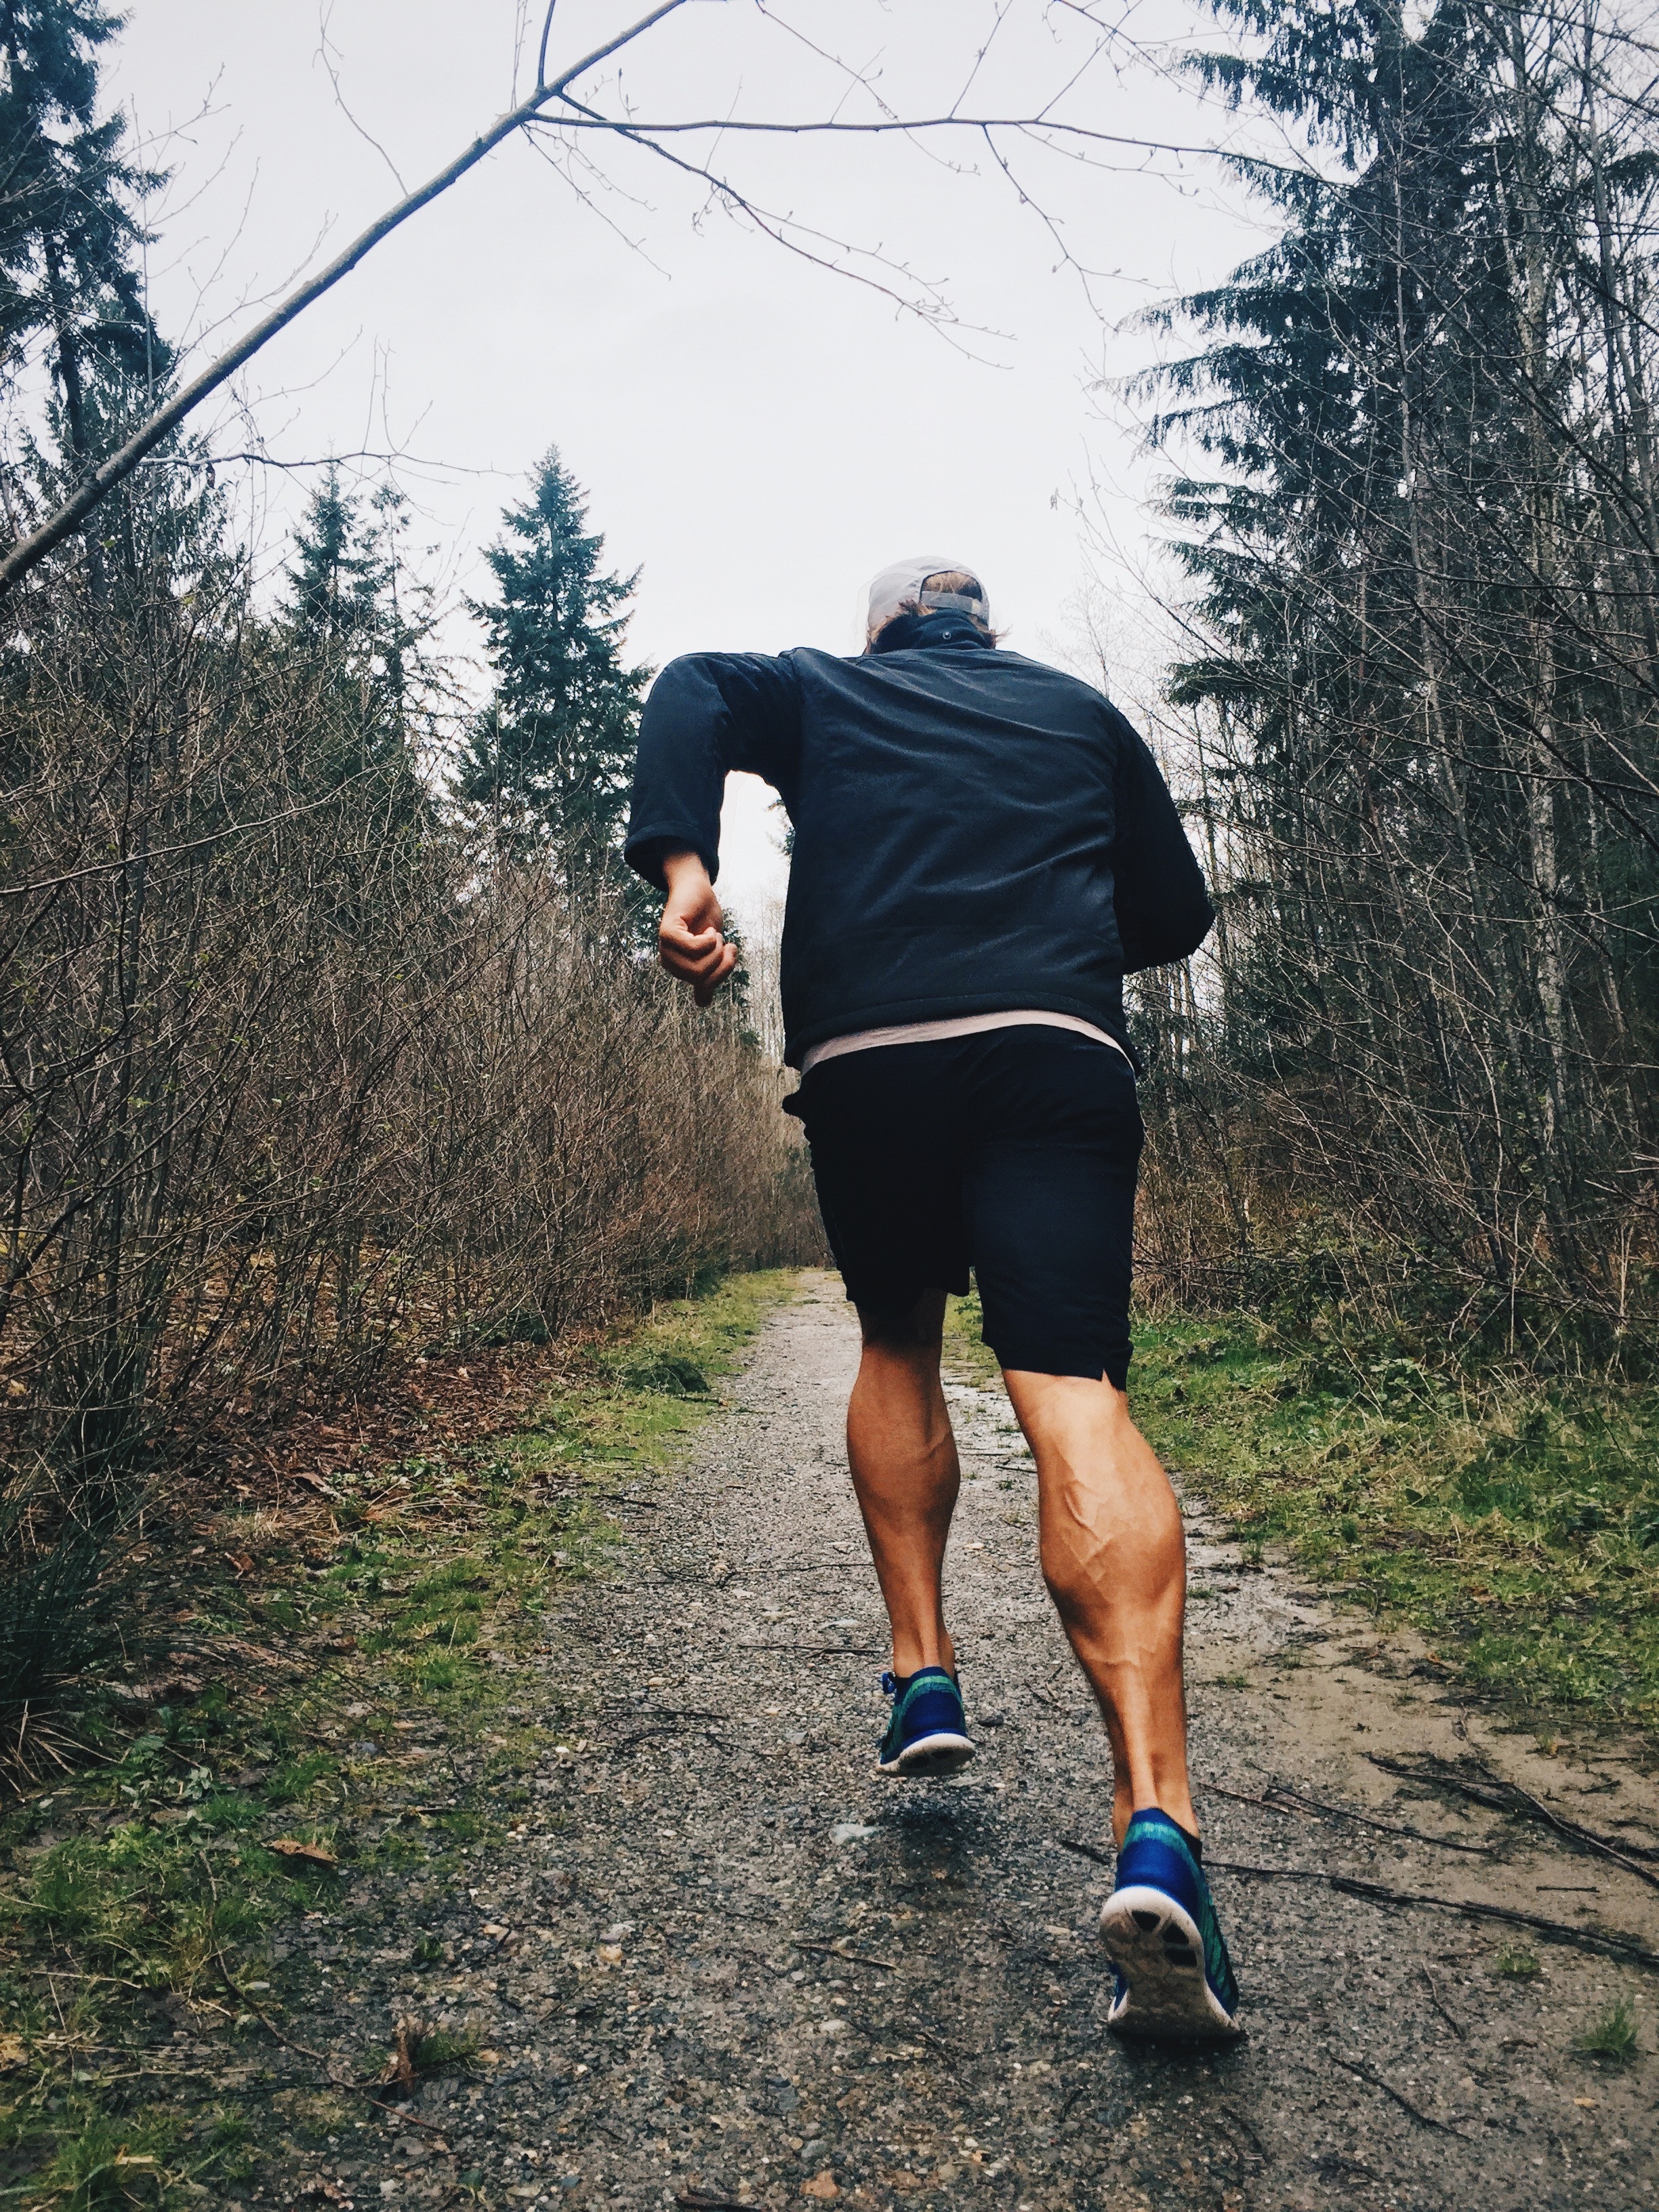
walking, person, trail, running, recreation, spring, jogging, race, sports, footwear, endurance, physical exercise, outdoor recreation, human action, ultramarathon, duathlon